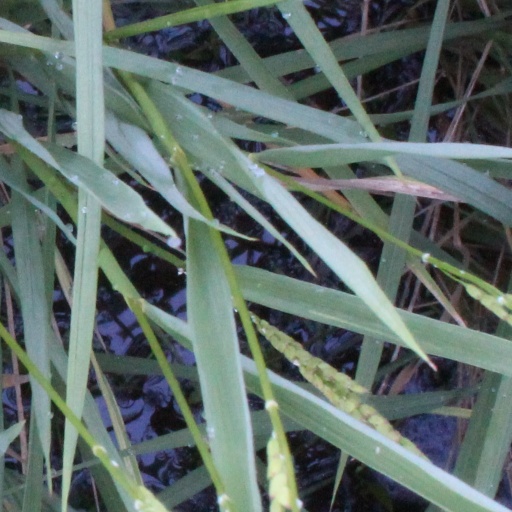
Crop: rice